Igor Mirkurbanov

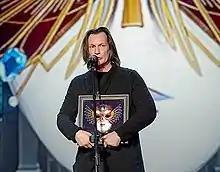
Mirkurbanov gets Golden Mask in 2015

He studied in several technical universities. In 1985 he graduated from the Novosibirsk Conservatoire, conductor faculties, departments conducting the specialty "symphony orchestra conductor".